Describe the emotion expressed in this image:  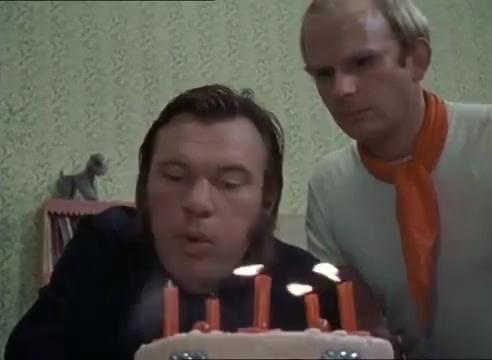
This person displays Pain, valence and arousal with low intensity.